Memórias Póstumas

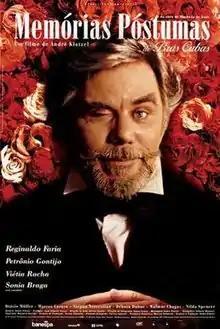
Theatrical release poster

Memórias Póstumas (known in English as Posthumous Memoirs and Posthumous Memories) is a 2001 comedy-drama film directed by André Klotzel based on "The Posthumous Memoirs of Bras Cubas" by Machado de Assis. It follows Brás Cubas, played by Reginaldo Faria and Petrônio Gontijo, as he recounts his life after his death.